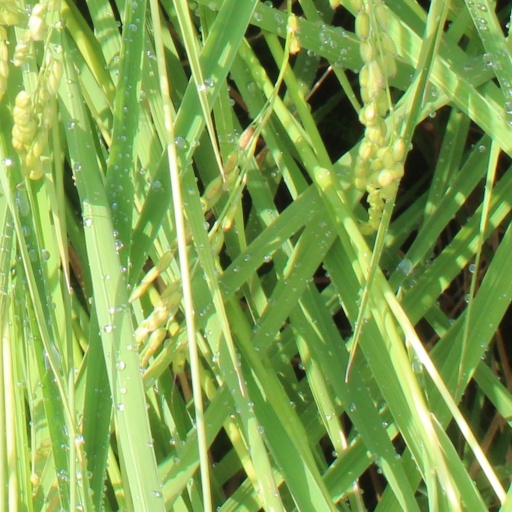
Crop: rice